The Vanishing Hitchhiker (film)

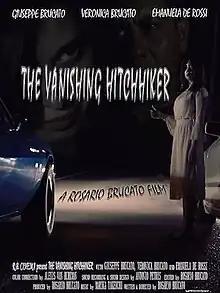
Poster of film

The Vanishing Hitchhiker is a 2020 Italian horror-supernatural-drama short film, written, directed and edited by Rosario Brucato. Various themes intertwine in the film such as maternal love, kindness, the supernatural, premature death and the suspense that dominates in the film following the other themes. The film is loosely based on the famous urban legend of The Vanishing Hitchhiker.